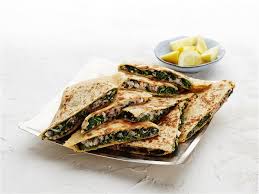
Yemek: gozleme